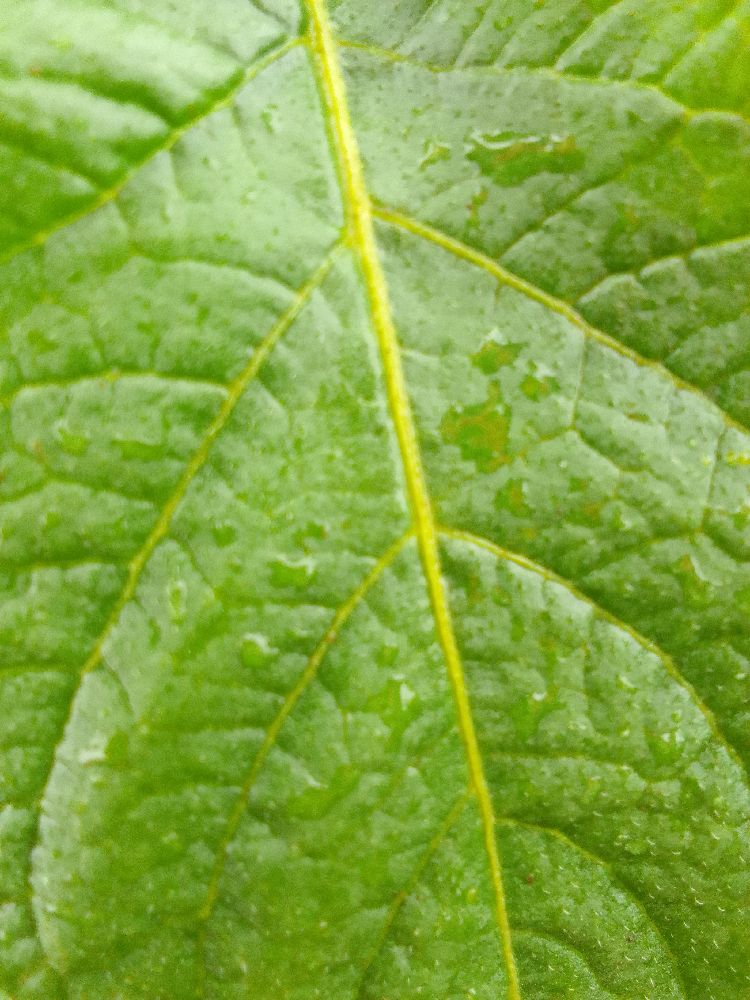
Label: Healthy